Yōkai Dochuki

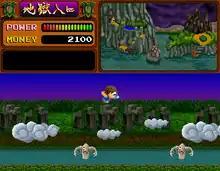
Tarosuke jumping onto a cloud to avoid the enemies below.

In "Yōkai Dōchūki", the player controls Tarosuke, a boy who was banished to "jigoku" for causing mischief in the world of the living. Tarosuke must venture through the monster-infested world of jigoku to reach Yama, the Buddhist deity that judges the dead, who determines his final fate. The game is divided into five levels, each taking place in specific regions of jigoku, such as "Jigoku Iriguchi" (The Gateway to Hell) and "Yuukai" (The Ghost Sea). Tarosuke must reach the end of these levels while defeating enemies and jumping onto platforms. He can defeat enemies by shooting small "ki" bullets; these can be charged to increase their power by holding down on the joystick or directional pad. Enemies drop bags of money when killed which is used to purchase useful items at stores. Tarosuke has a life bar that depletes when he is inflicted with damage; the game ends when the meter is empty.